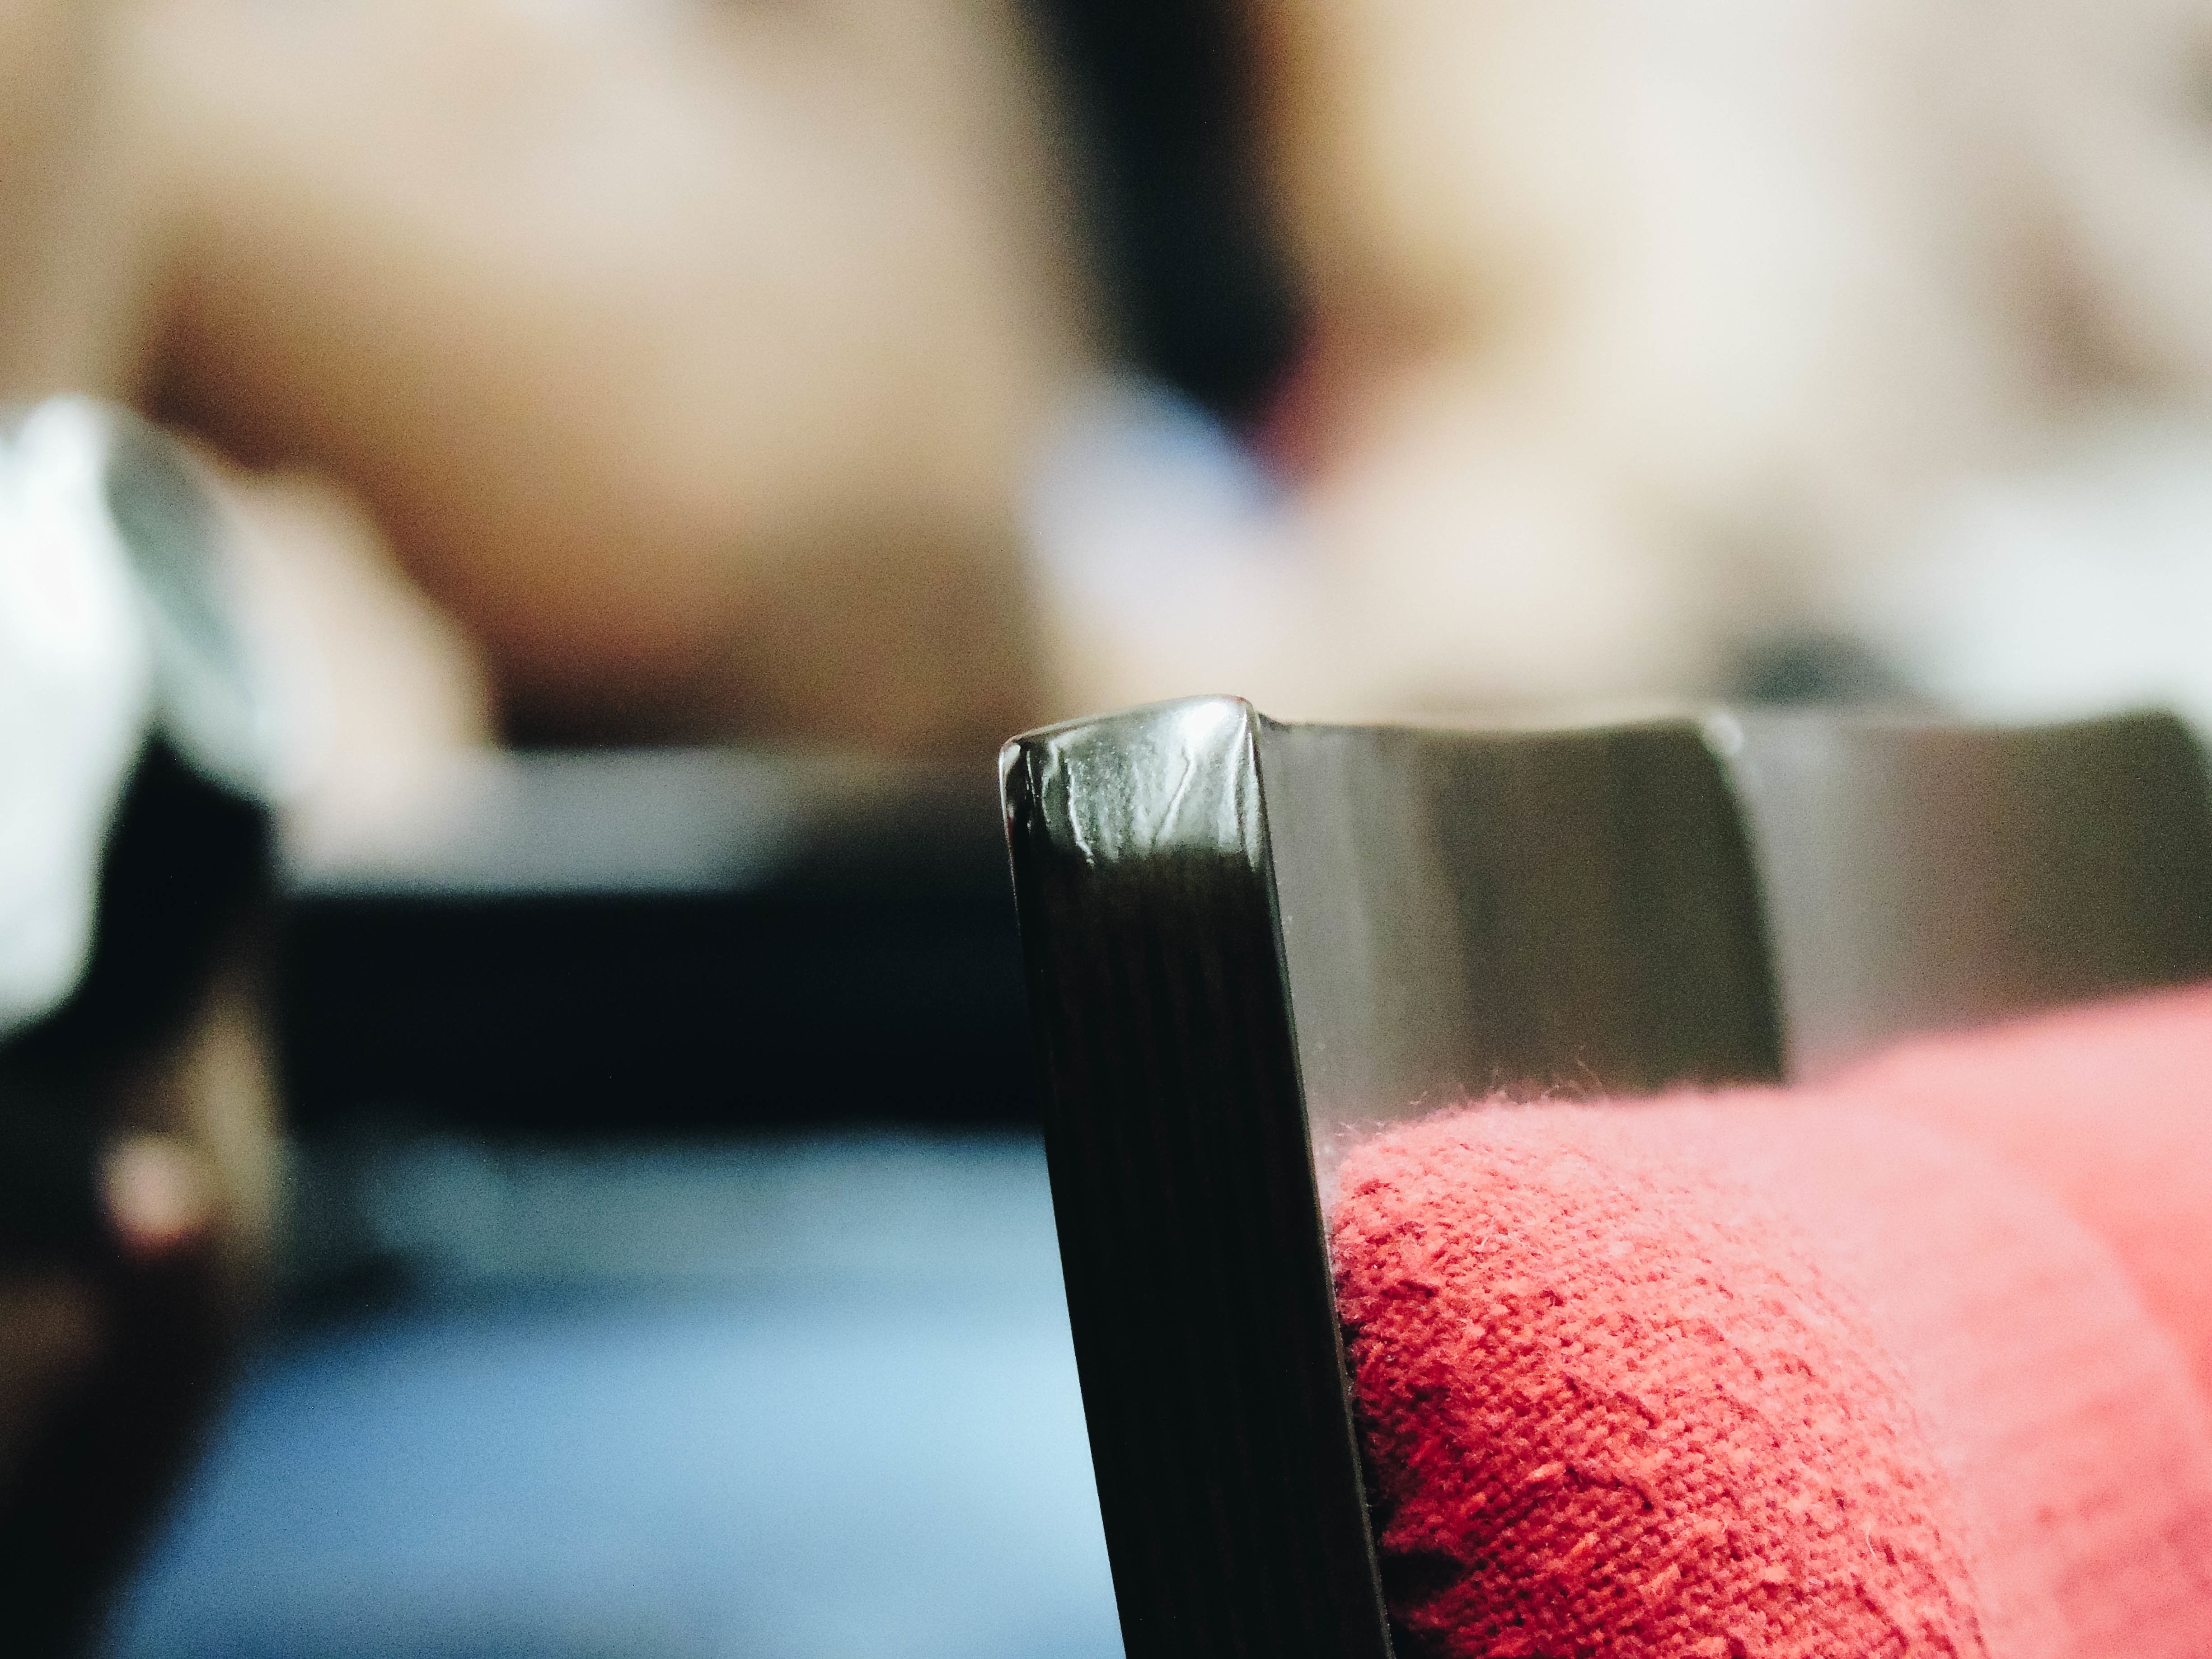
hand, photography, red, color, black, close up, eye, beauty, organ